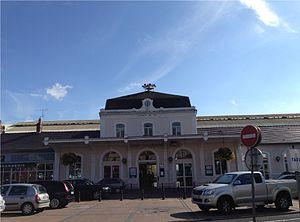
Gare d'Aurillac (Cantal, France).
Aurillac est une ville française située au centre du Massif central, dans le département du Cantal dont elle est la préfecture, en région administrative Auvergne-Rhône-Alpes.
La gare d'Aurillac est une gare ferroviaire française de la ligne de Figeac à Arvant, située sur le territoire de la commune d'Aurillac, préfecture du département du Cantal en région Auvergne-Rhône-Alpes.